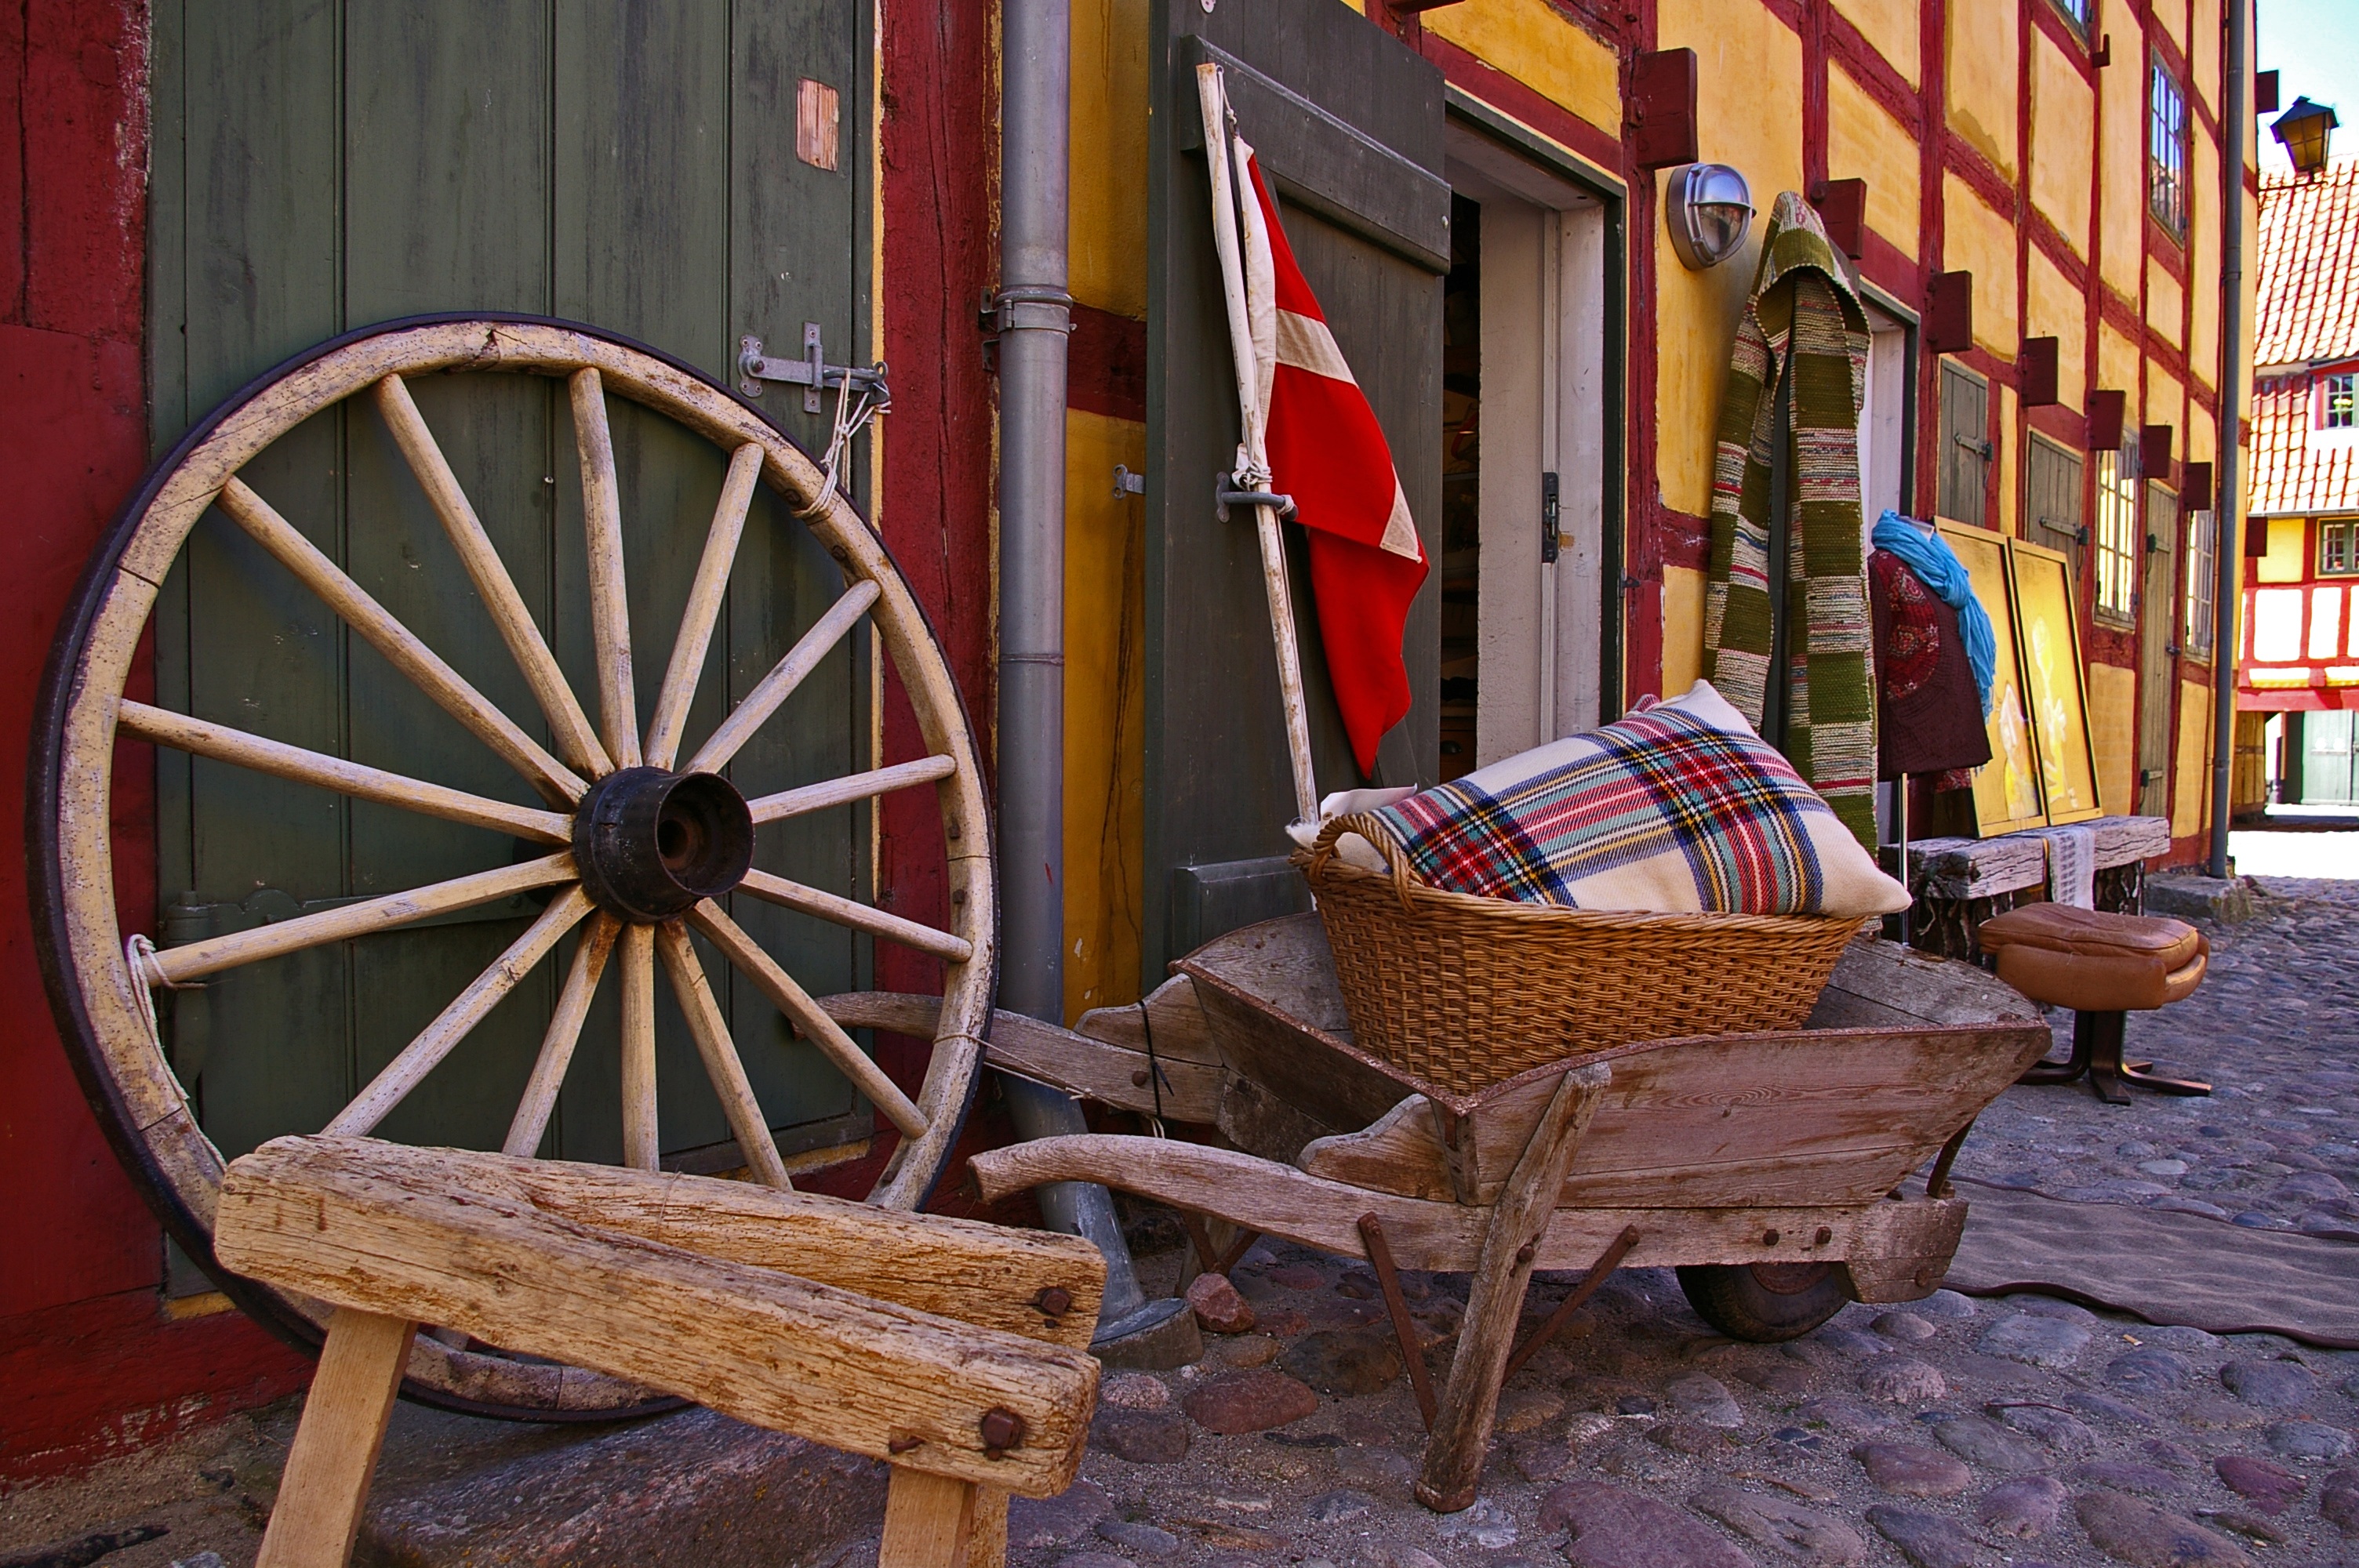
open, architecture, wood, antique, window, building, old, home, summer, idyllic, construction, cottage, color, holiday, romantic, facade, rest, old building, shutter, quaint, old house, old town, north, shutters, picturesque, denmark, tradition, mood, idyll, historically, middle ages, scandinavia, maintained, recovery, old window, fachwerkhaus, hauswand, truss, housewife, wooden wheel, wooden windows, wooden shutters, kerteminde, antique trade, old doors, yellow facade, old wooden wheel